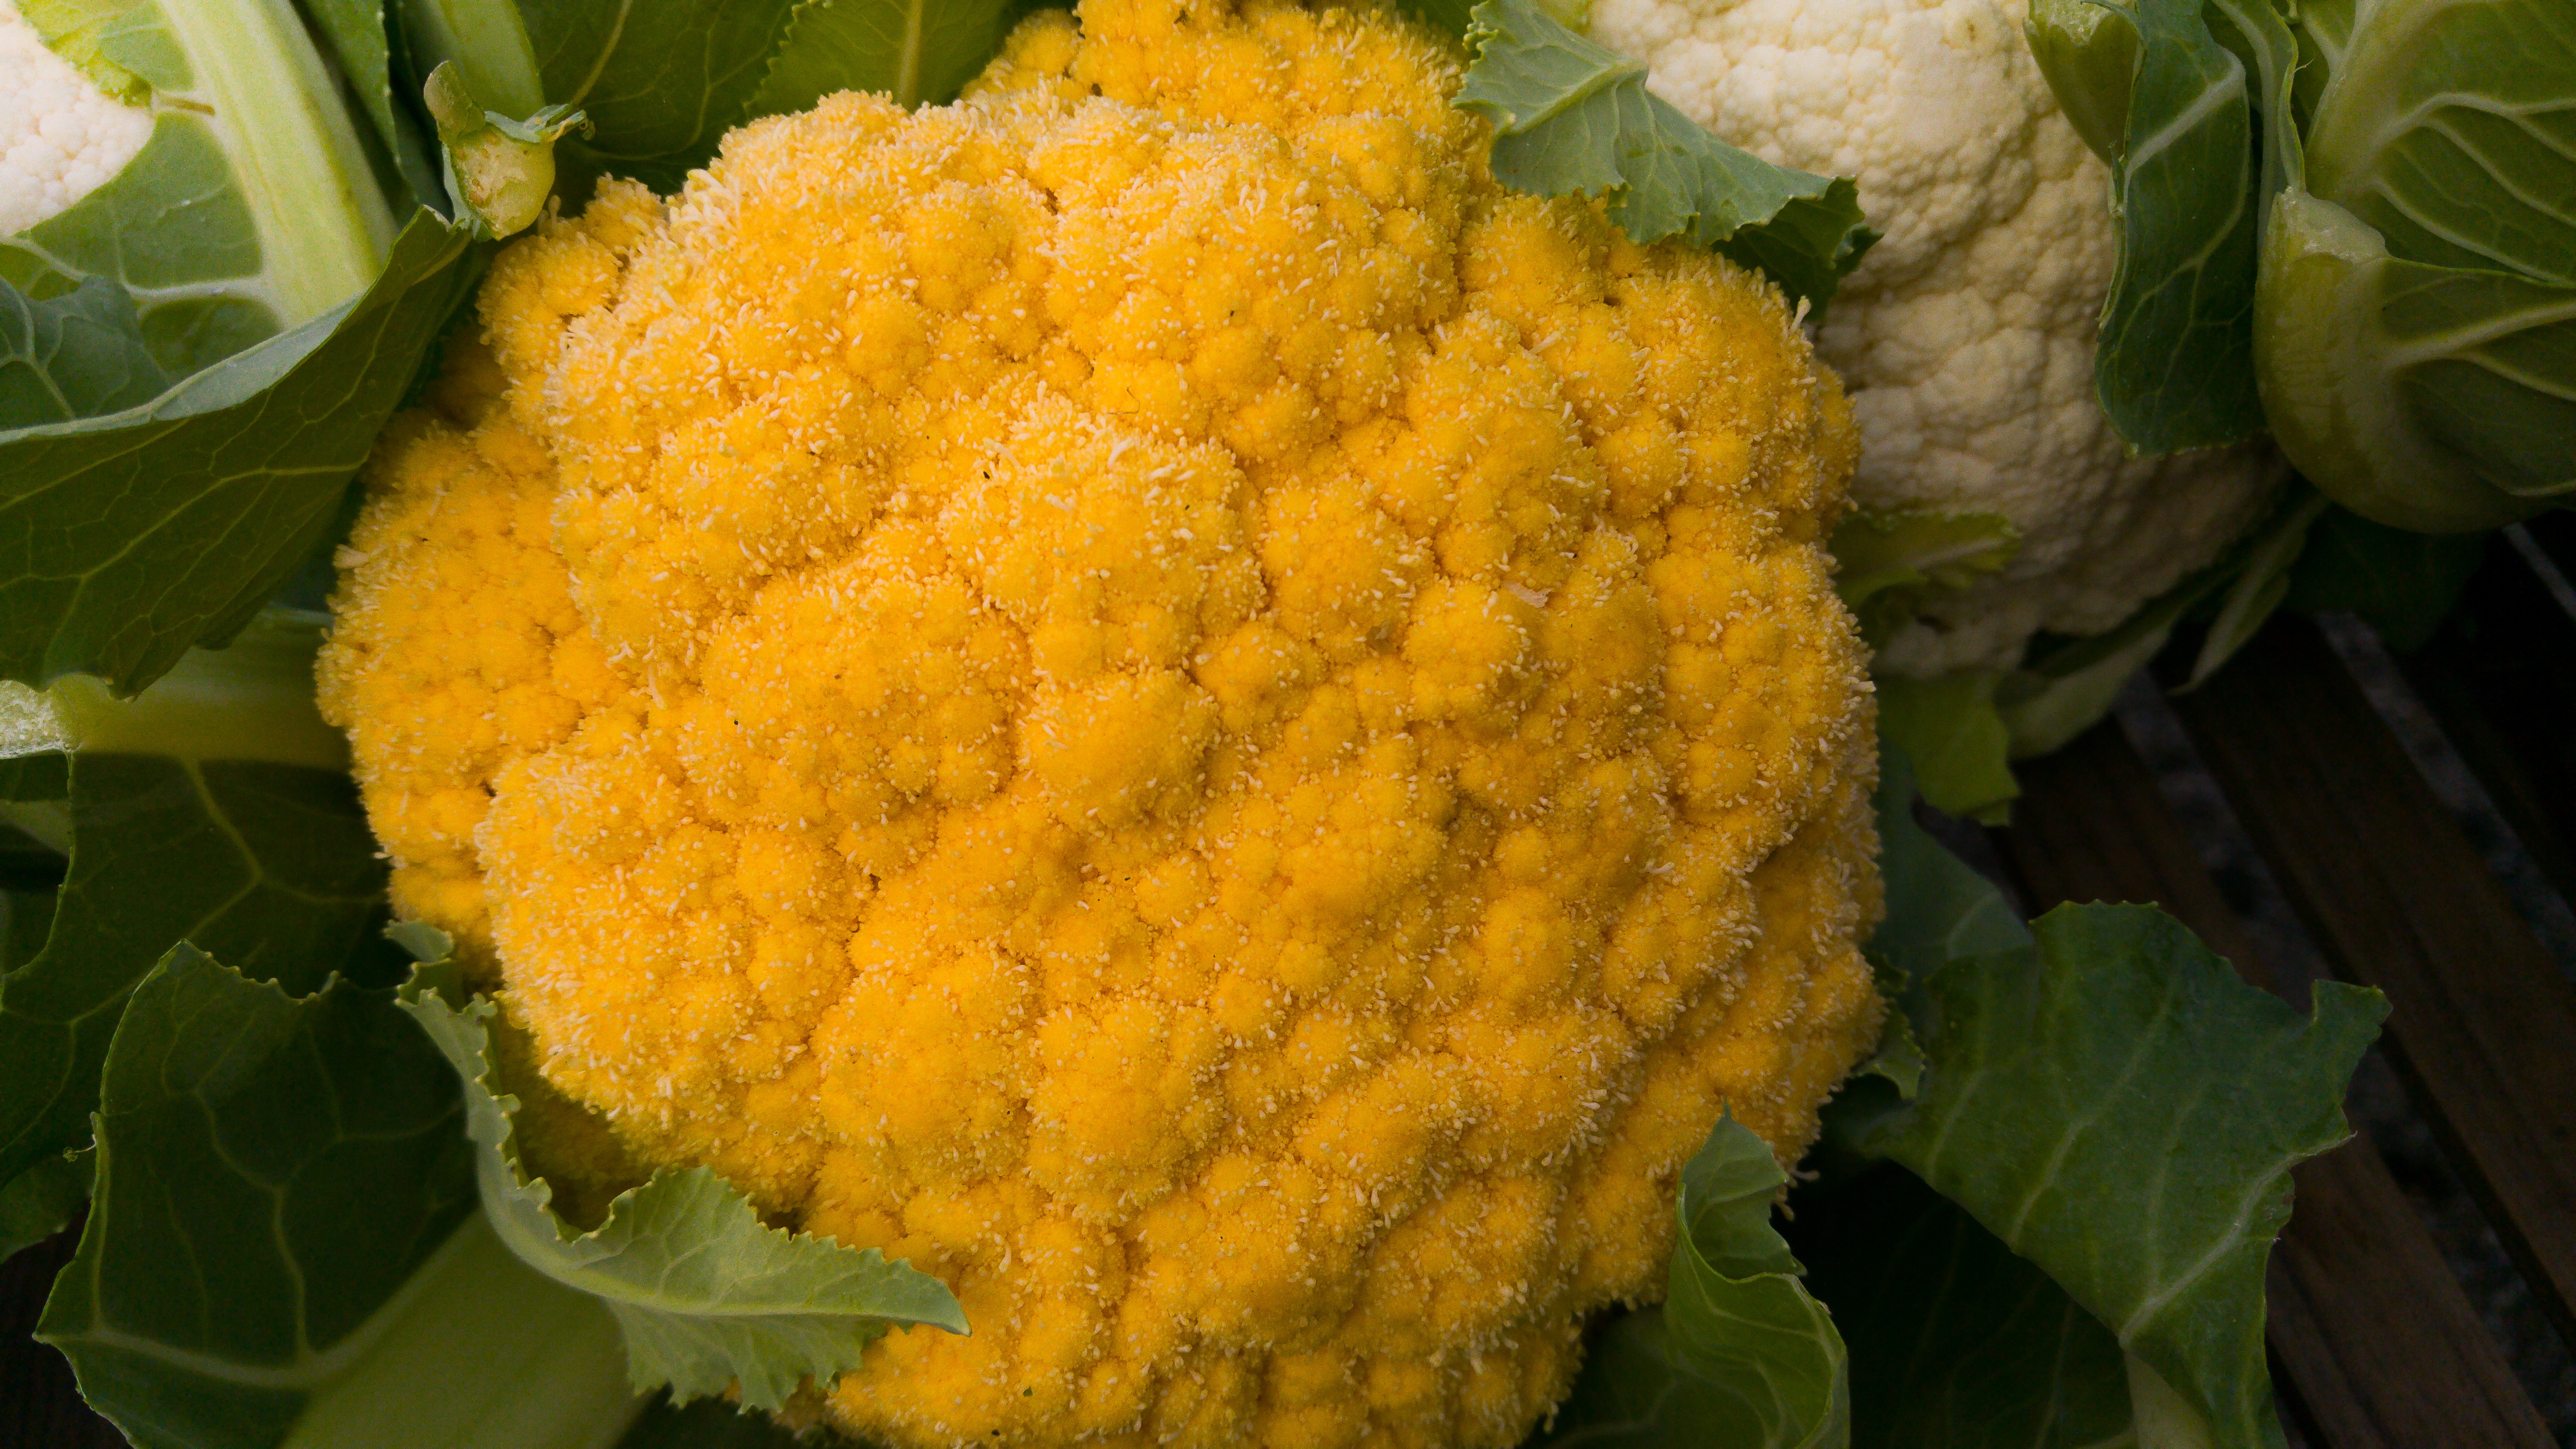
plant, fruit, flower, food, produce, vegetable, market, yellow, citron, mimosa, brassica, cauliflower, flowering plant, white vegetables, land plant, leaf vegetable